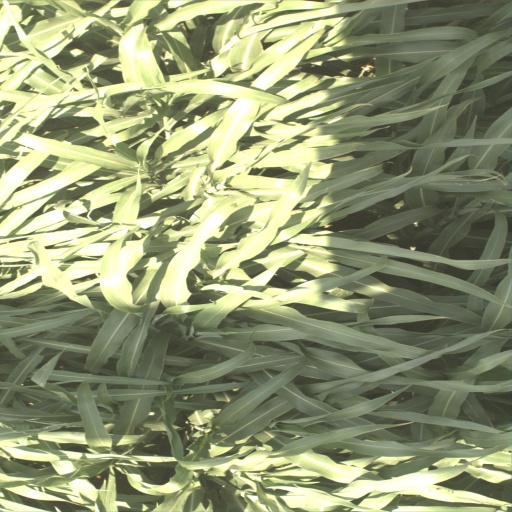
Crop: sorghum